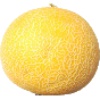
Label: Cantaloupe 1